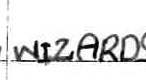
Label: Wizards